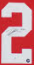
Number: 2